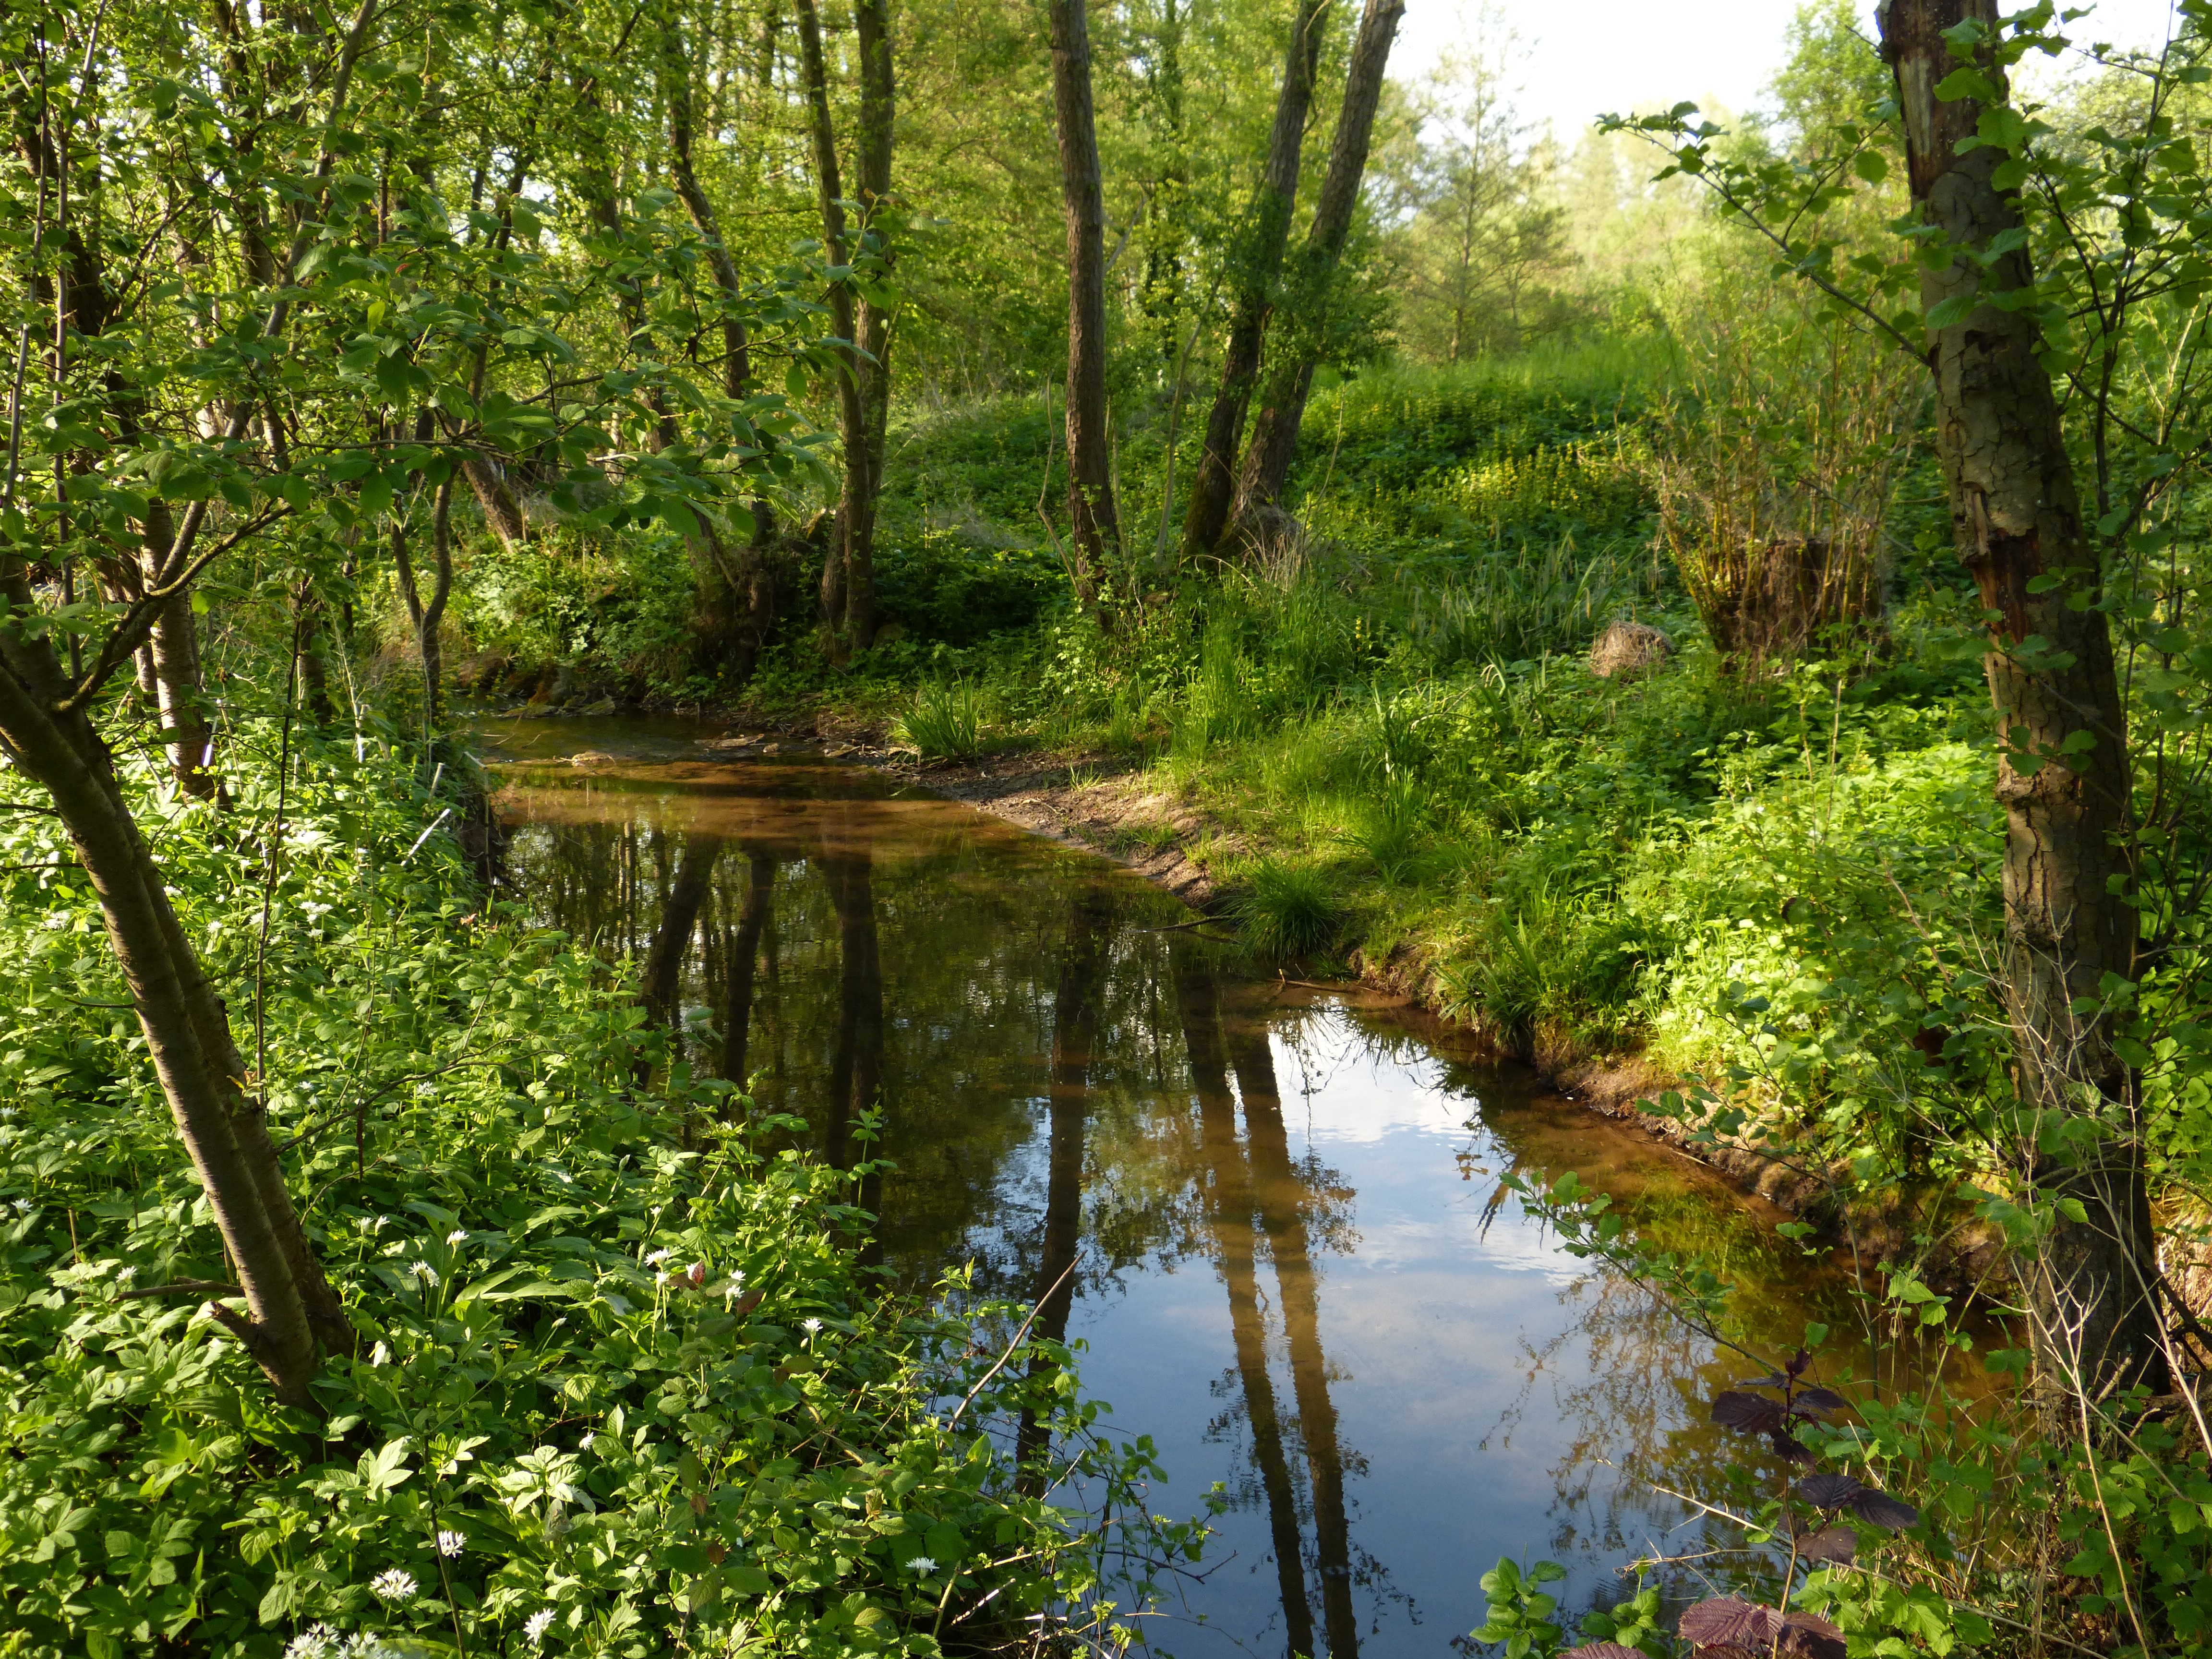
landscape, water, nature, forest, creek, swamp, wilderness, trail, river, pond, stream, green, jungle, rest, body of water, vegetation, rainforest, wetland, woodland, bach, habitat, mood, ecosystem, watercourse, nature reserve, biome, old growth forest, natural environment, geographical feature, temperate broadleaf and mixed forest, riparian forest